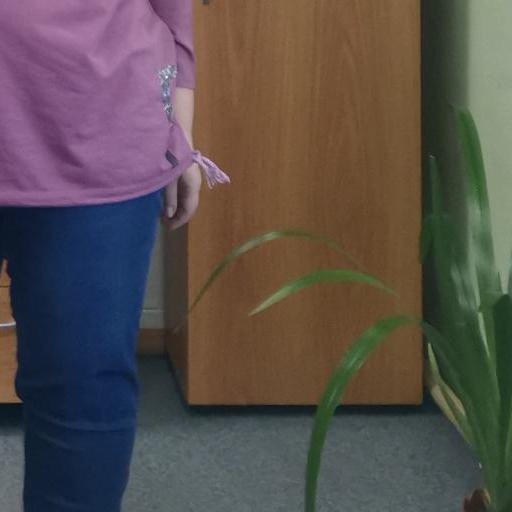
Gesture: no_gesture